History of Aix-les-Bains

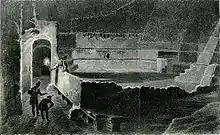

Historians widely attribute the origins of Aix-les-Bains (hereafter Aix) to its thermal springs, which spurred Roman development atop an earlier Celtic settlement. Archaeologist Alain Canal dates the site’s initial occupation to the 1st century BC. However, no evidence confirms that these early traces represent a permanent settlement. The surviving archaeological remains, consisting mainly of public structures, make reconstructing the layout of ancient "Aquae" challenging. Epigraphic records from the 1st century AD indicate that Aix functioned as a "vicus", administered by a council of ten members known as "decemlecti", and was part of the territory governed by the city of Vienne.